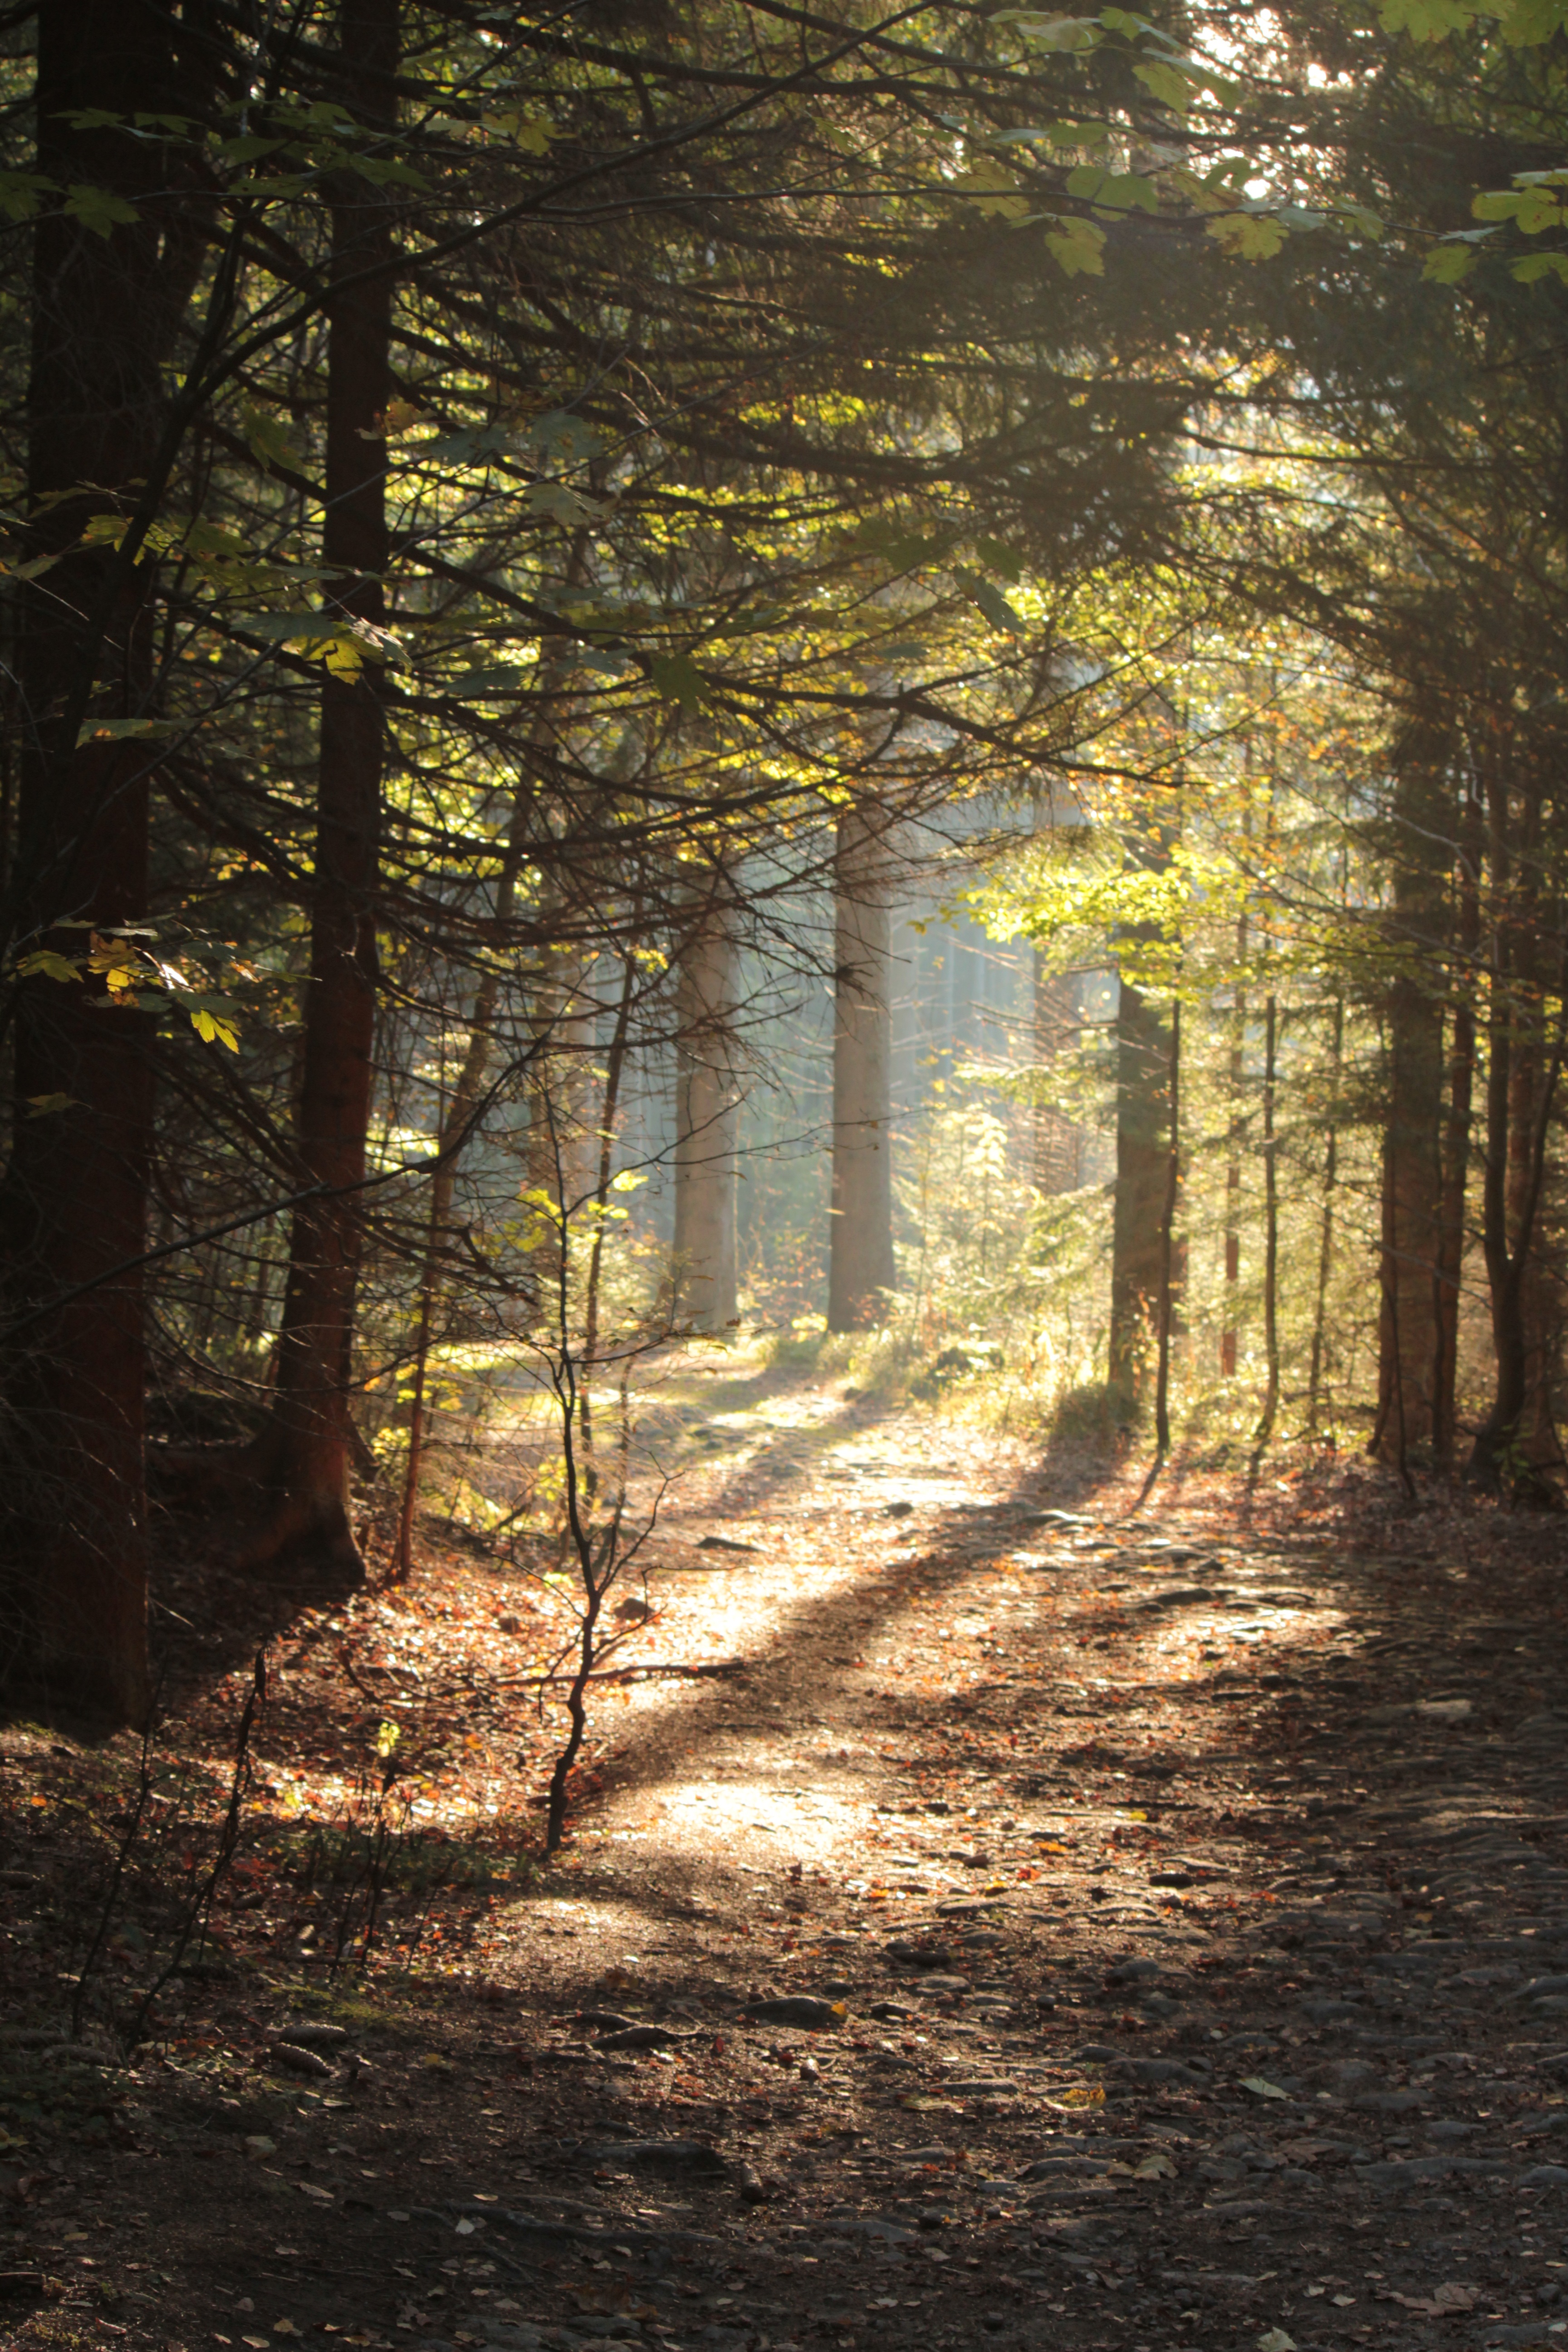
tree, nature, forest, path, wilderness, branch, light, plant, trail, sunlight, morning, leaf, autumn, tourism, season, trees, deciduous tree, woodland, habitat, czech republic, umava, natural environment, atmospheric phenomenon, woody plant